HMS Rodney (29)

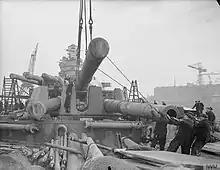
Installing a 16-inch gun in 'A' turret, February 1942

The main battery of the "Nelson"-class ships consisted of nine breech-loading (BL) guns in three triple-gun turrets forward of the superstructure. Designated 'A', 'B' and 'X' from front to rear, 'B' turret superfired over the others. Their secondary armament consisted of a dozen BL Mk XXII guns in twin-gun turrets aft of the superstructure, three turrets on each broadside. Their anti-aircraft (AA) armament consisted of six quick-firing (QF) Mk VIII guns in unshielded single mounts and eight QF 2-pounder guns in single mounts. The ships were fitted with two submerged 24.5-inch (622 mm) torpedo tubes, one on each broadside, angled 10° off the centreline.